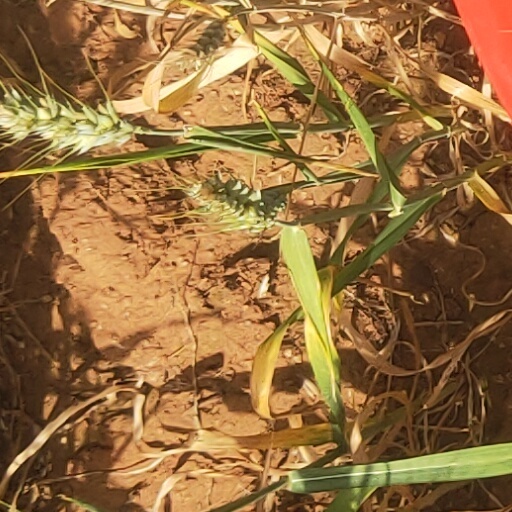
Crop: wheat